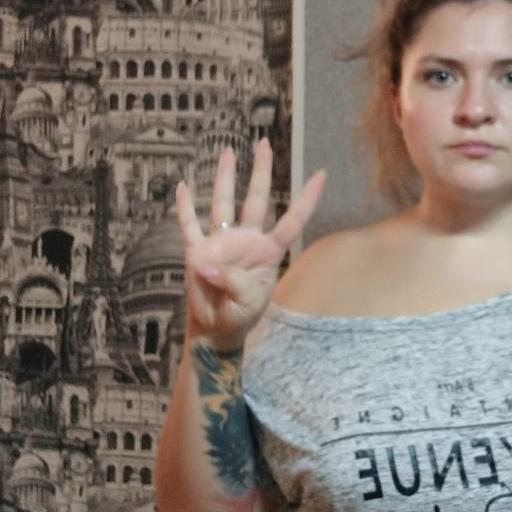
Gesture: four